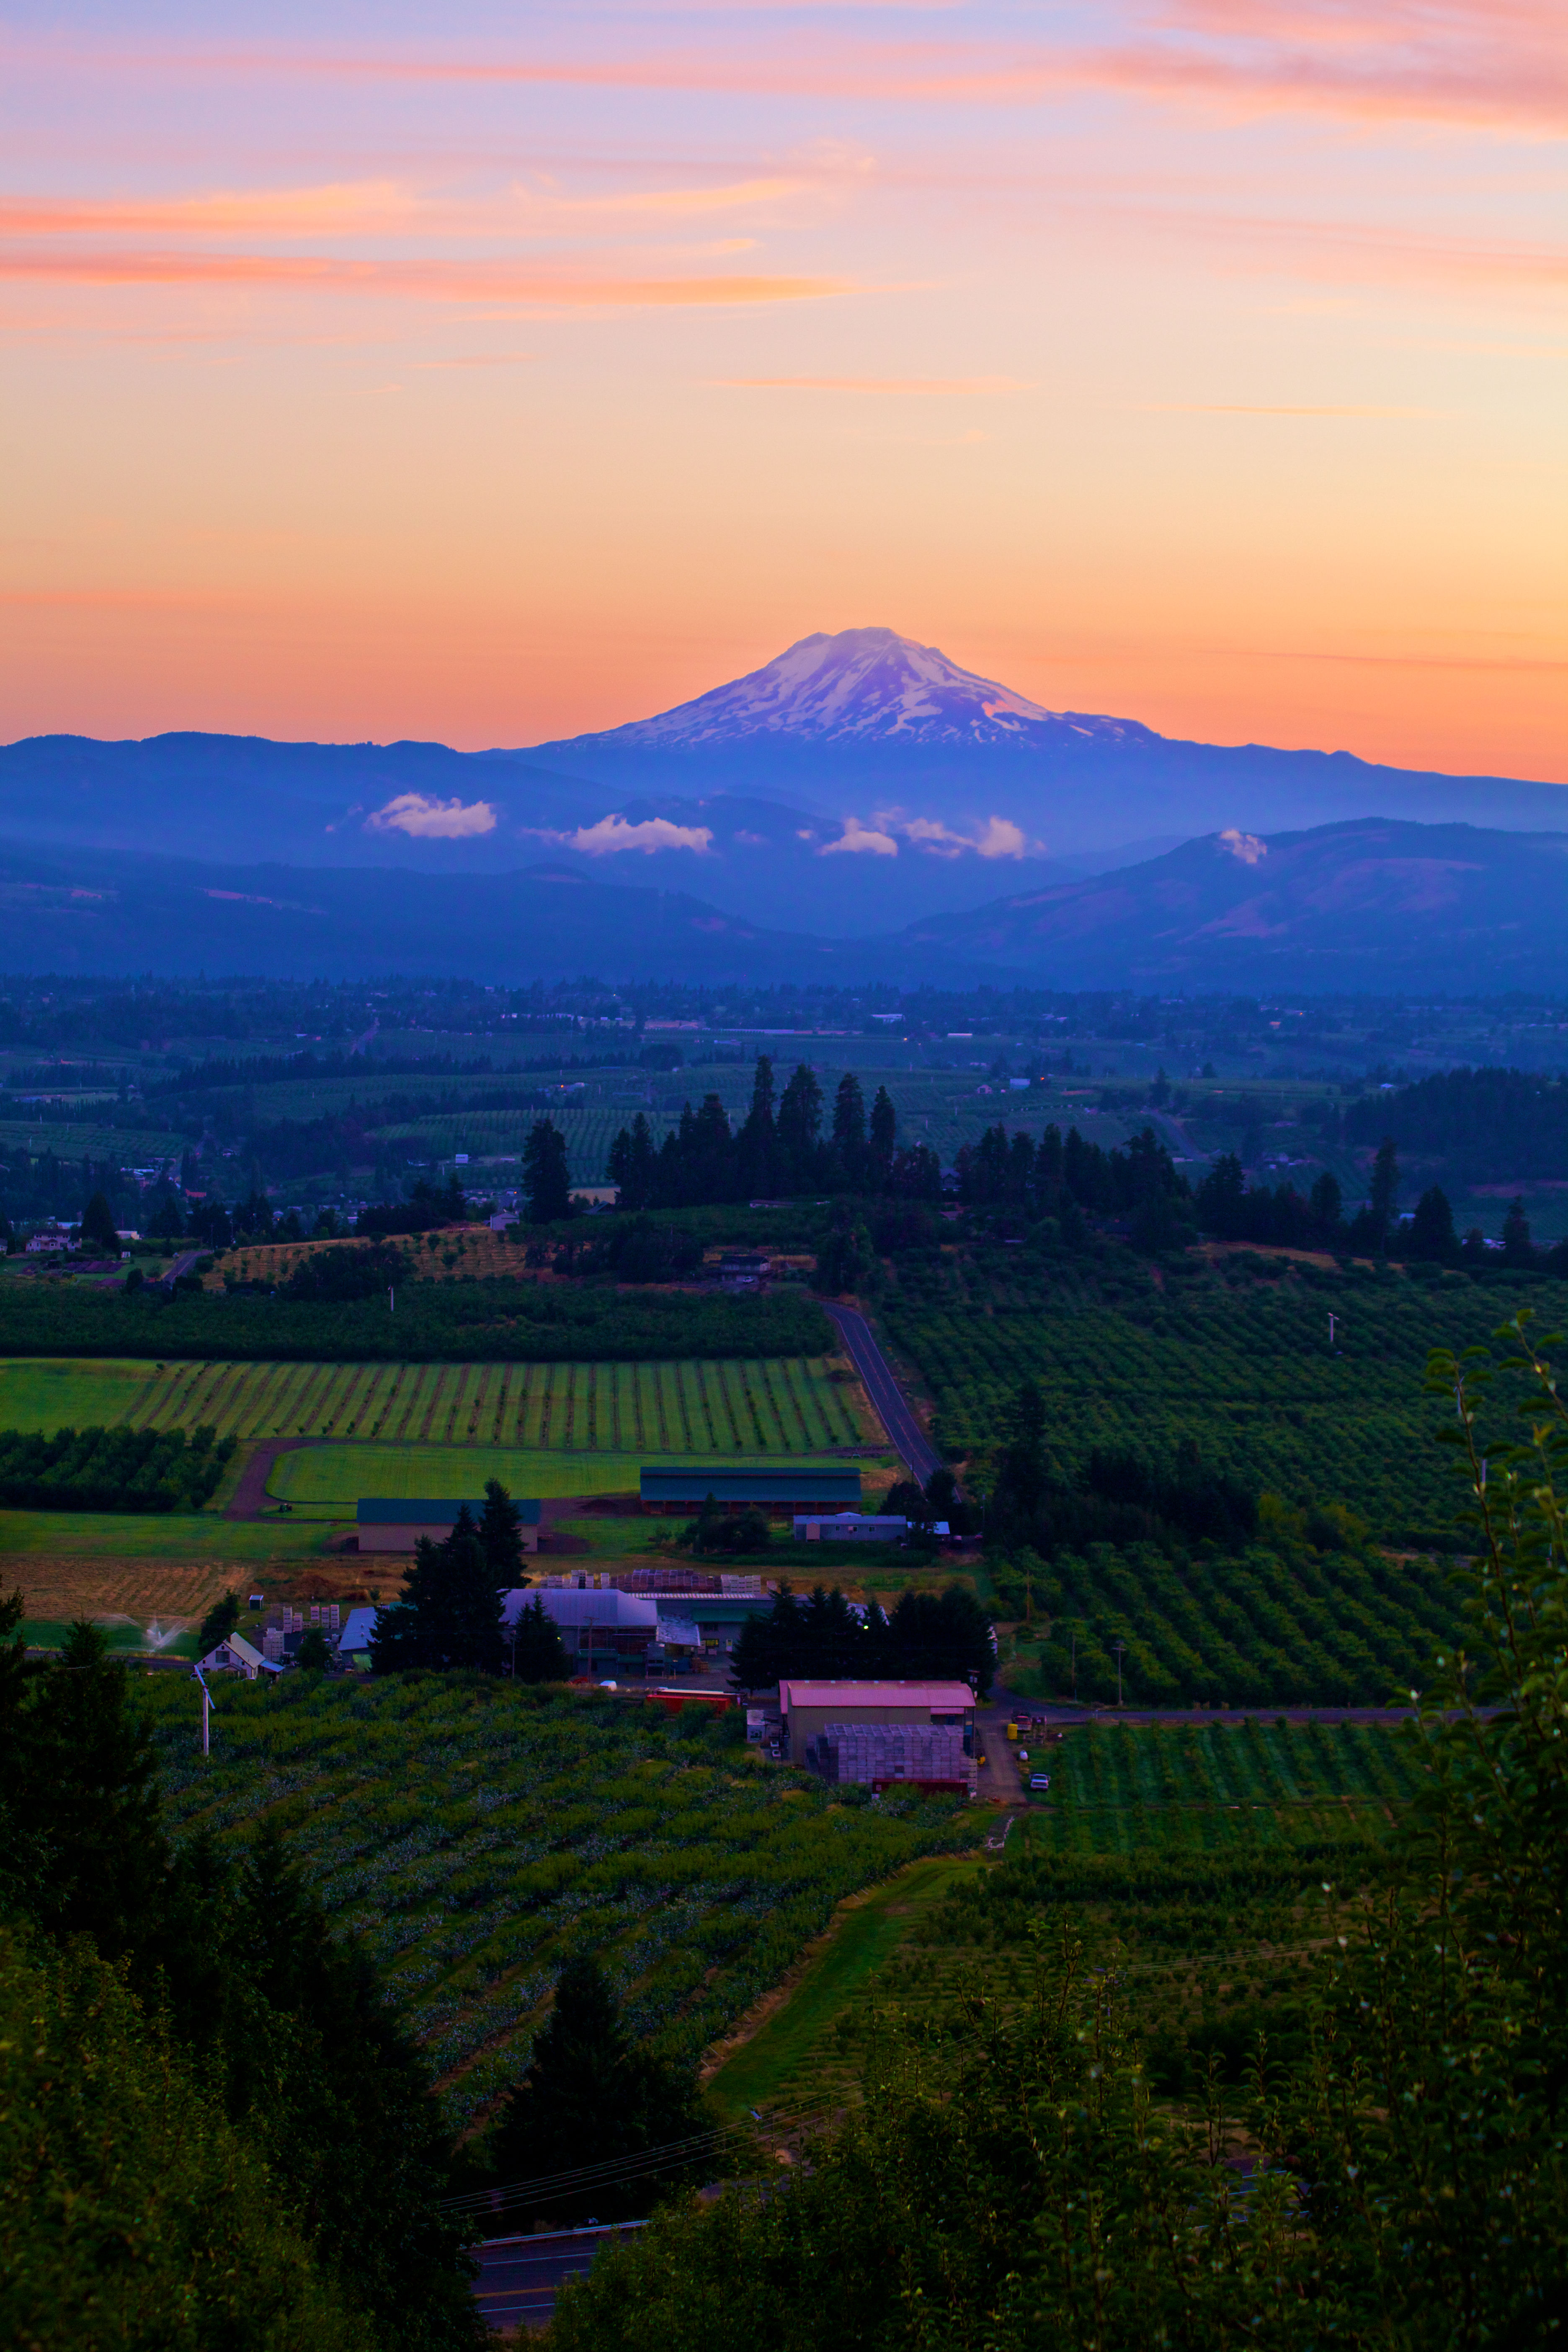
landscape, horizon, mountain, cloud, sky, sunrise, sunset, field, morning, hill, orchard, dawn, valley, mountain range, summer, dusk, evening, canon, usa, agriculture, plain, eos, cool image, 2012, mark, ii, 5d, vinyards, i, oregon, hoodriver, mtadams, fruitorchard, rural area, geographical feature, mountainous landforms